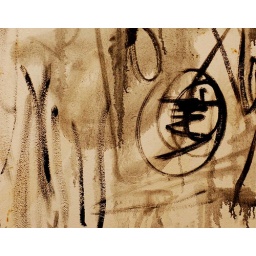
The wall by the sink in MMU's Grosvenor artists studios.